Julian Huxley

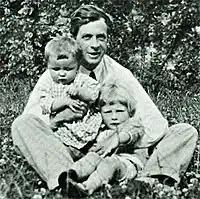
Huxley with his two sons, Anthony and Francis

Before taking up the post of assistant professor at the Rice Institute, Huxley spent a year in Germany preparing for his demanding new job. Working in a laboratory just months before the outbreak of World War I, Huxley overheard fellow academics comment on a passing aircraft, "It will not be long before those planes are flying over England."